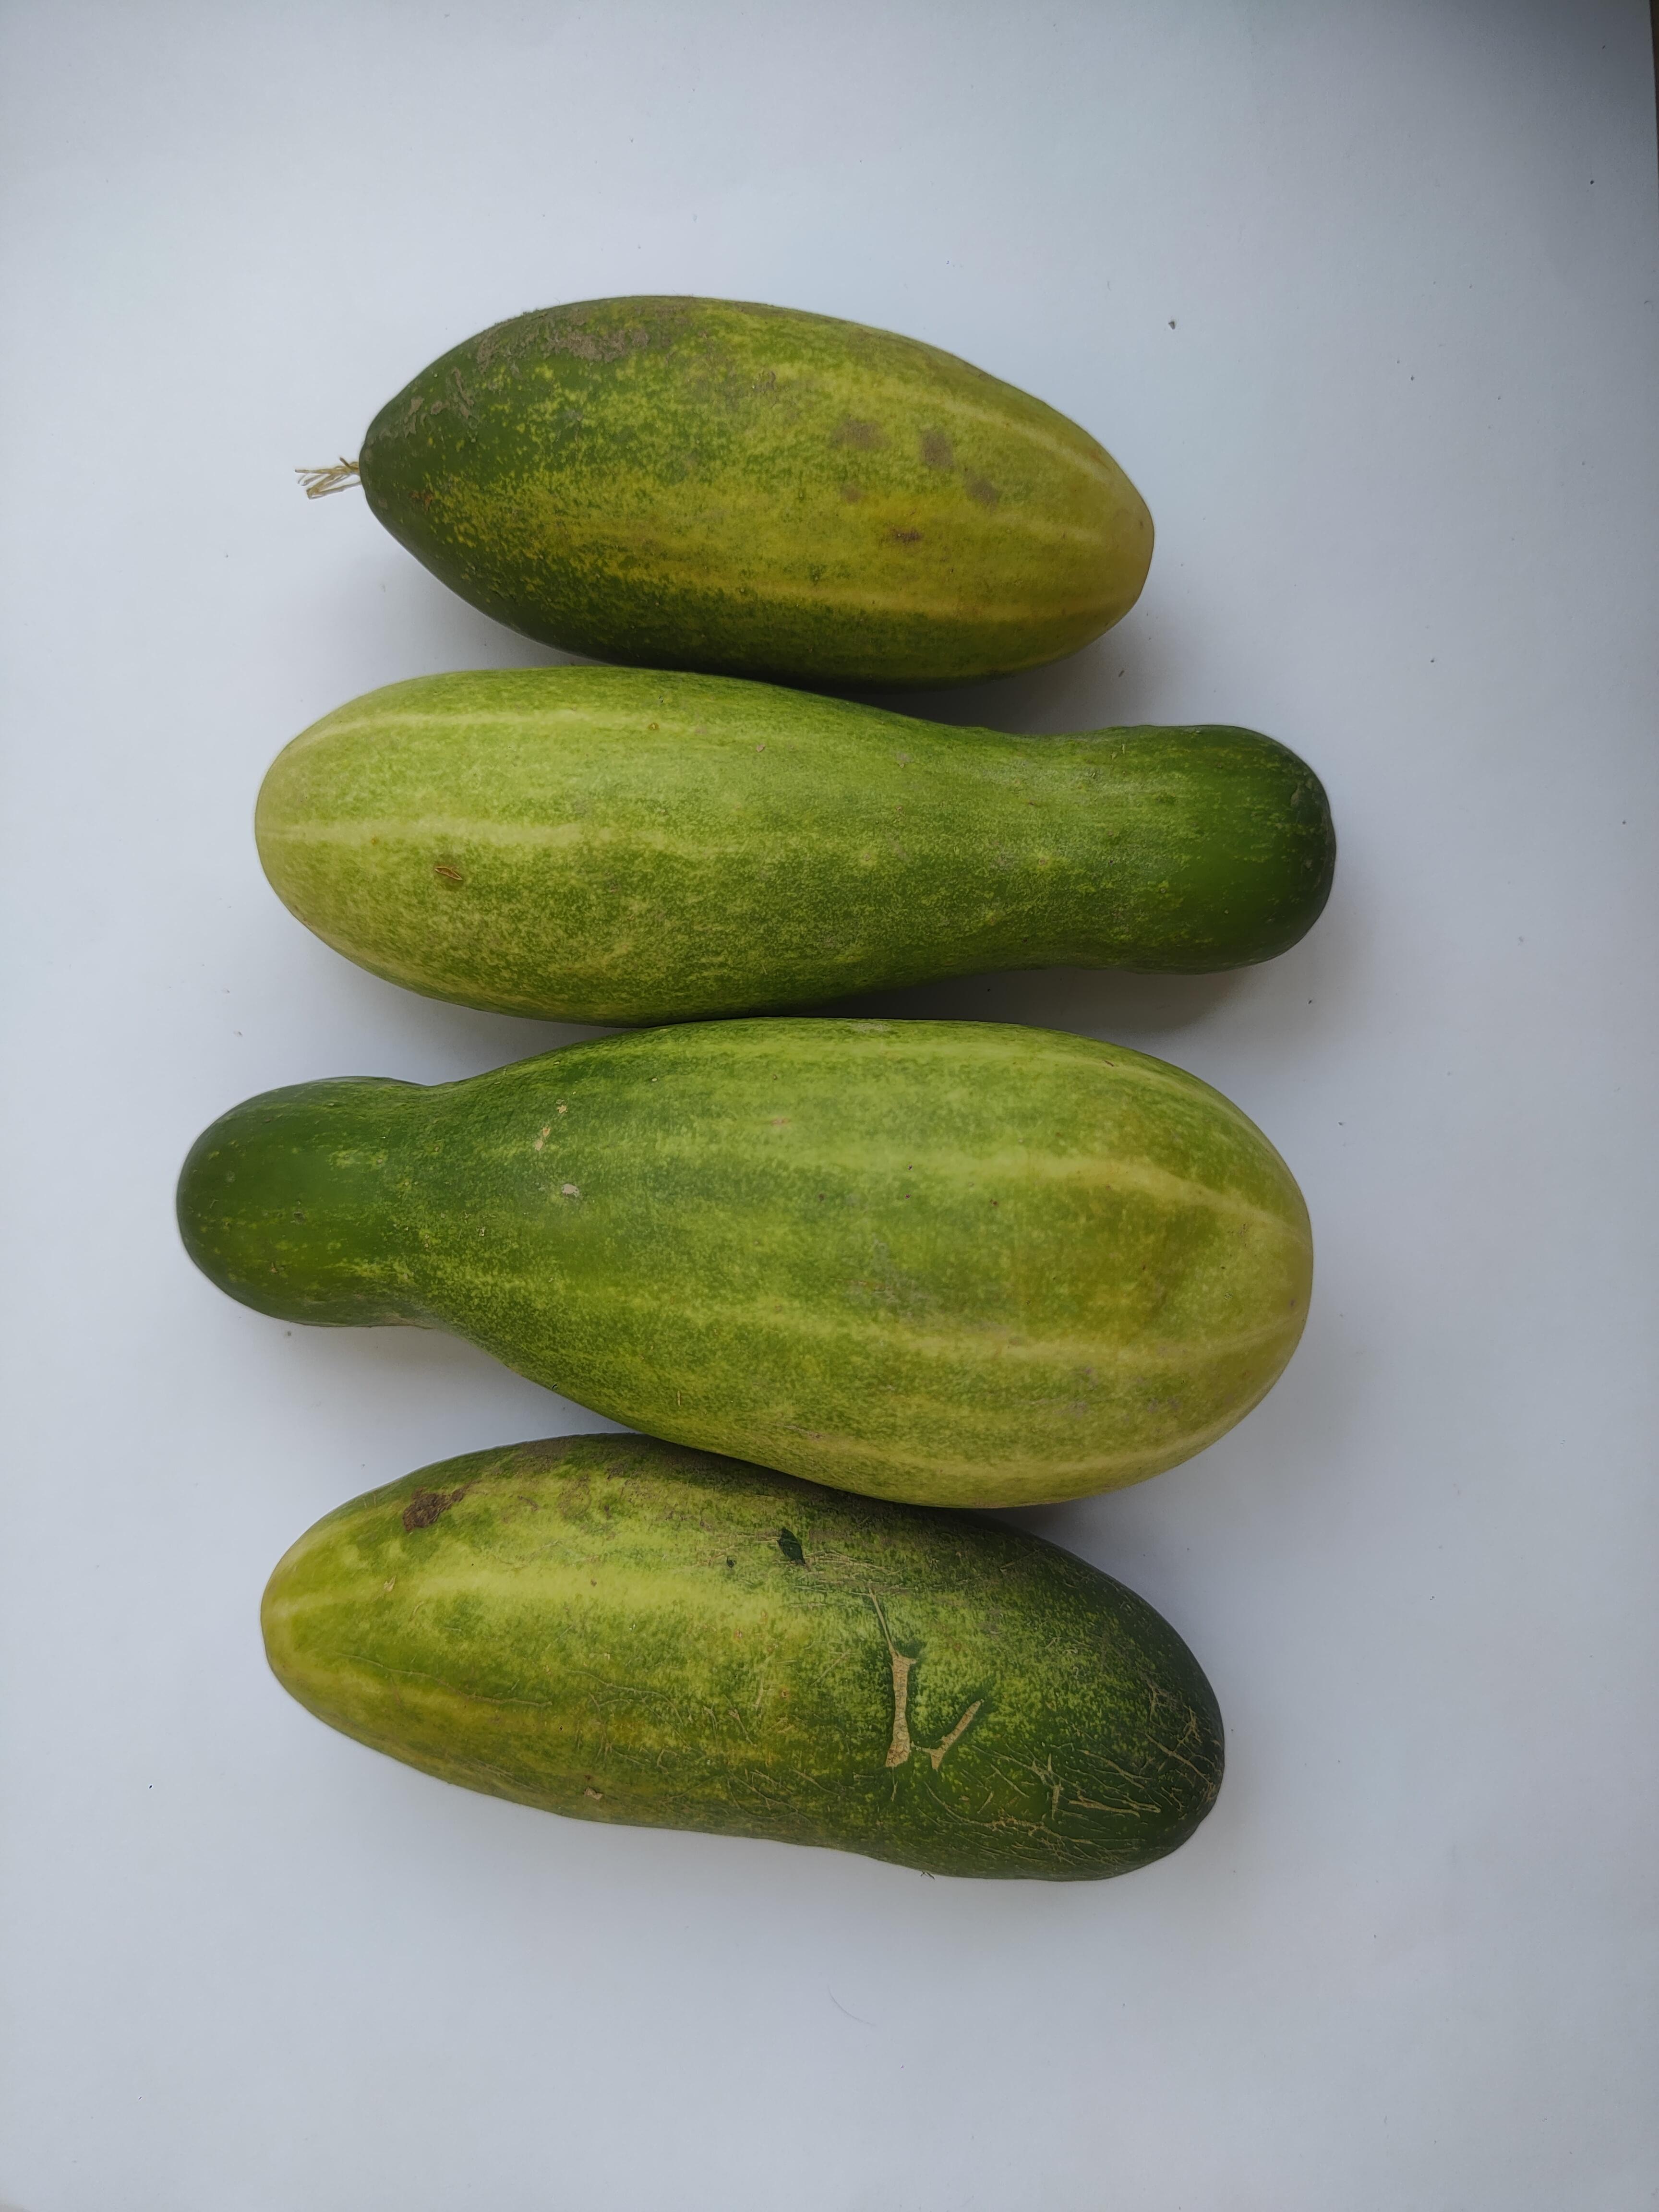
Label: Cucumber